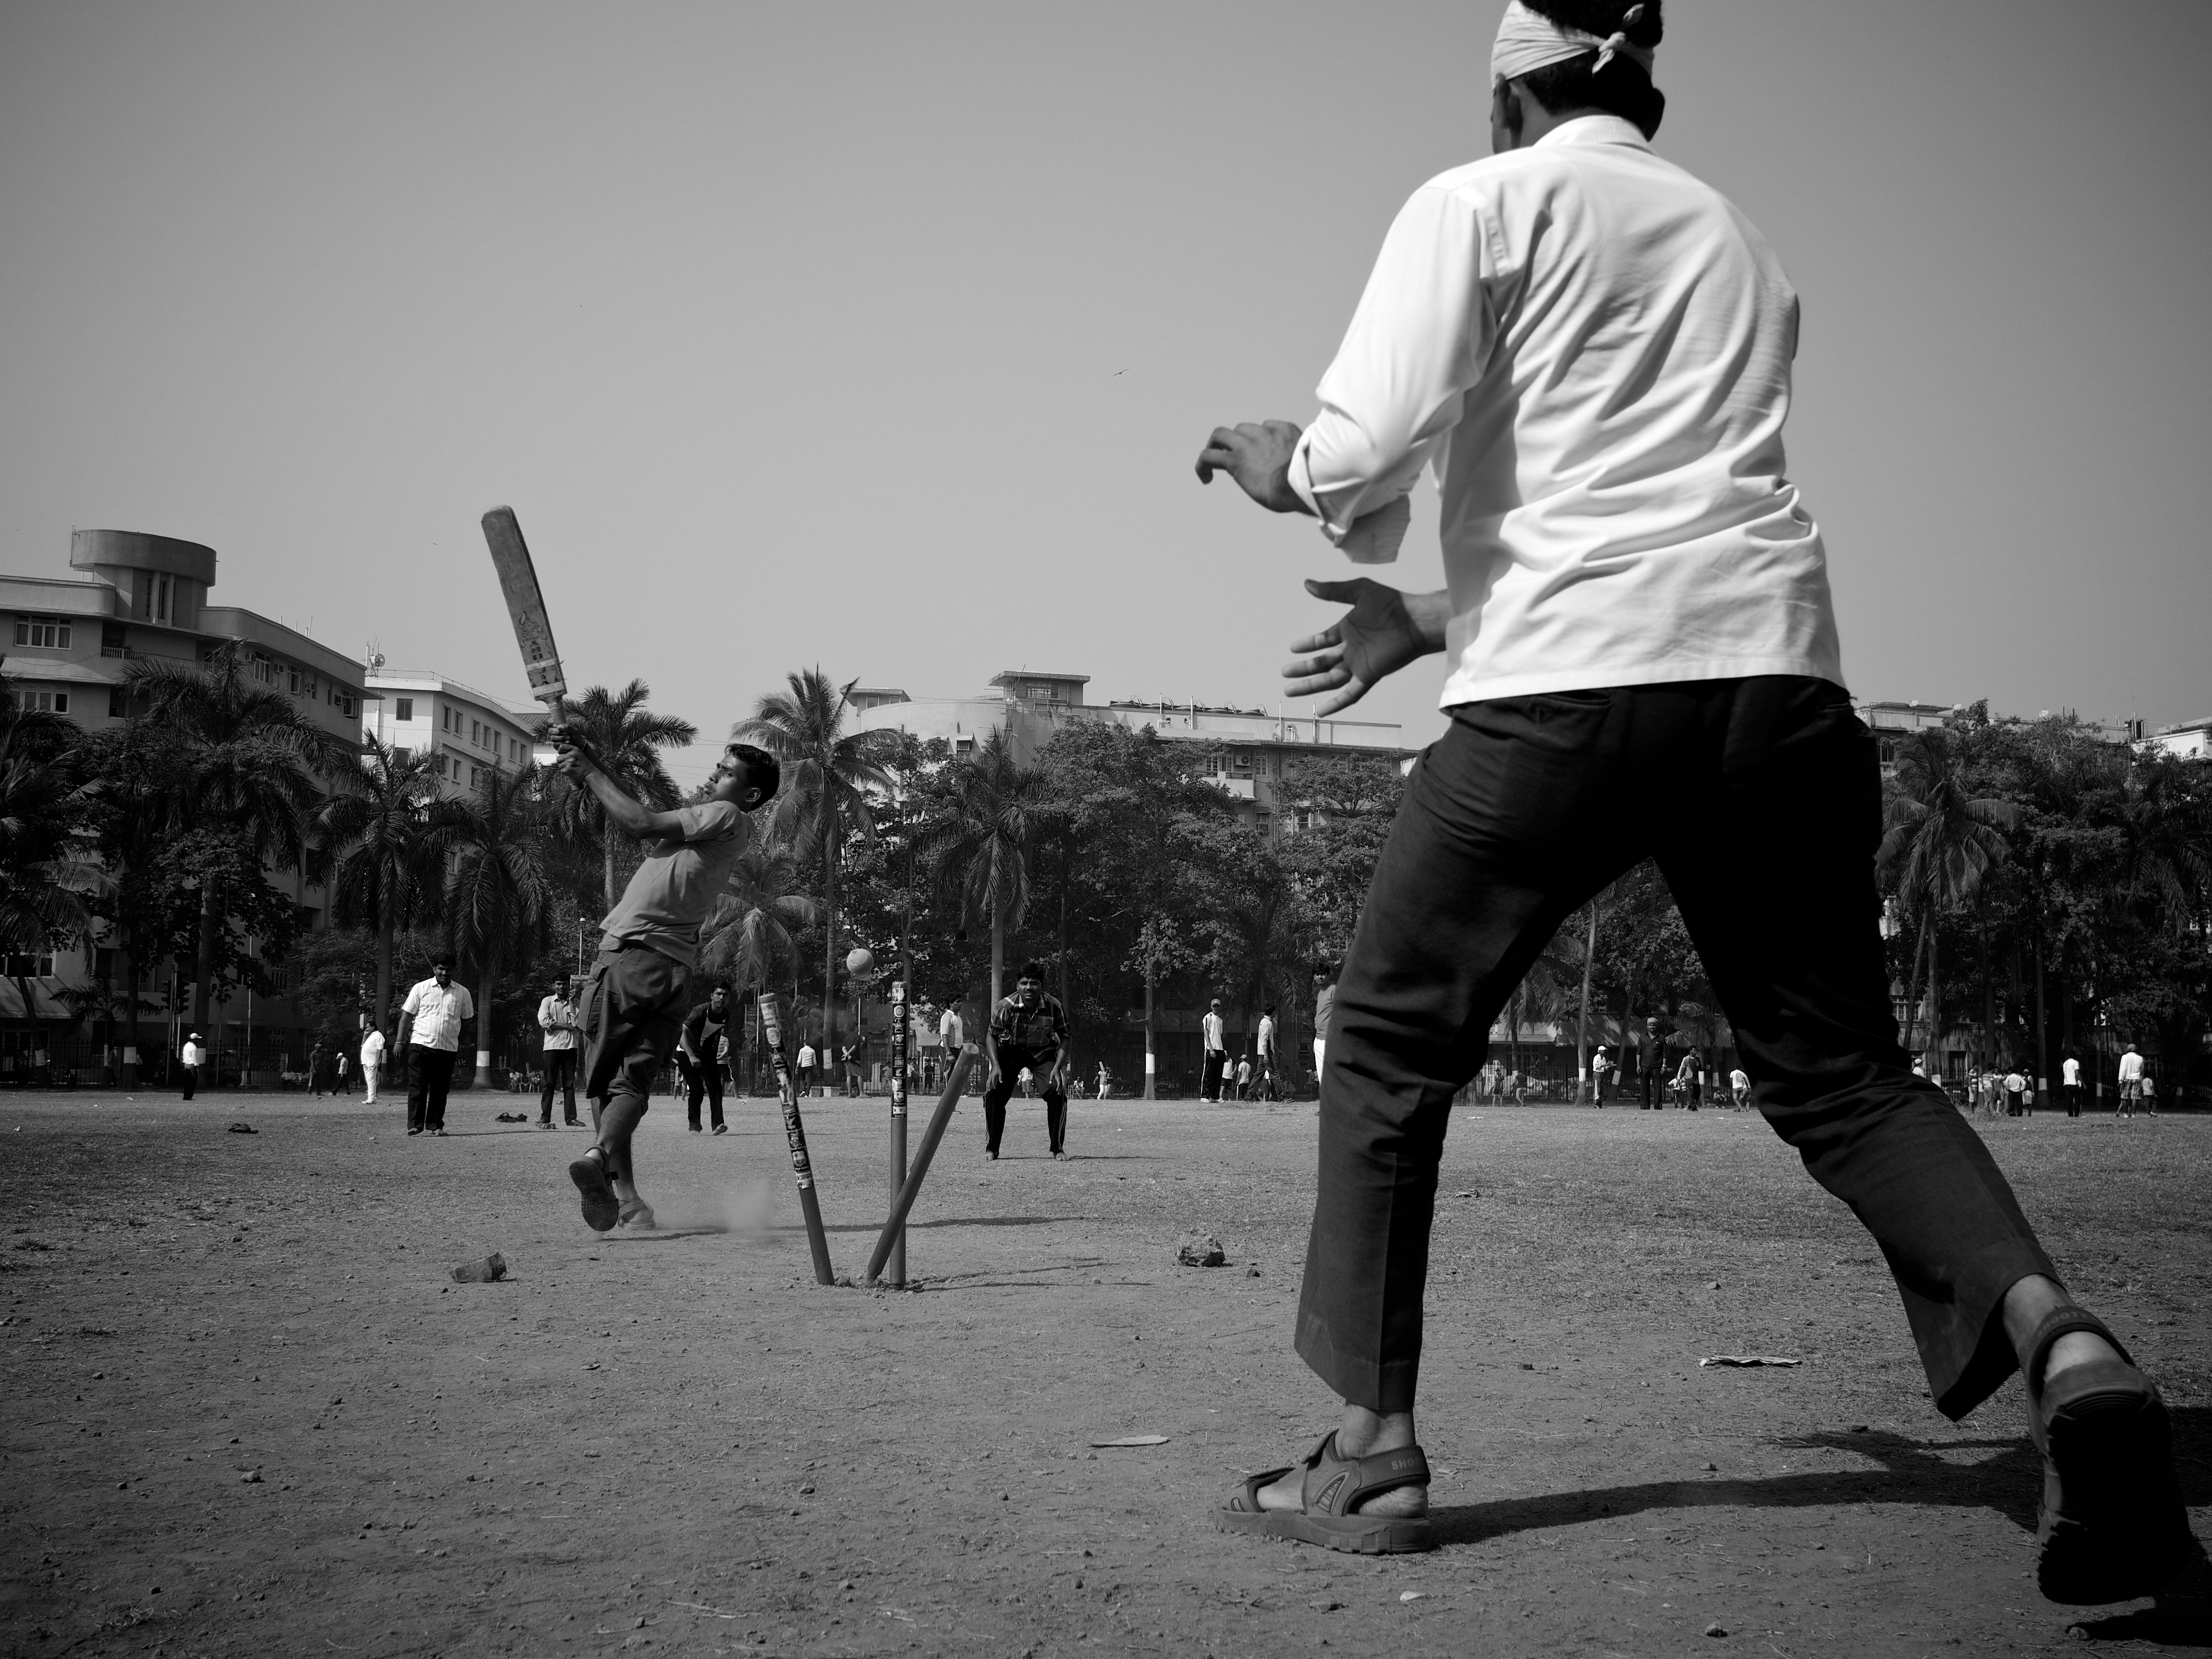
black and white, road, white, street, photography, ebook, training, black, monochrome, streetphotography, flickr, thomas, video, infrastructure, olympus, photograph, omd, fuji, leica, monochrom, leuthard, hcb, thomasleuthard, monochrome photography